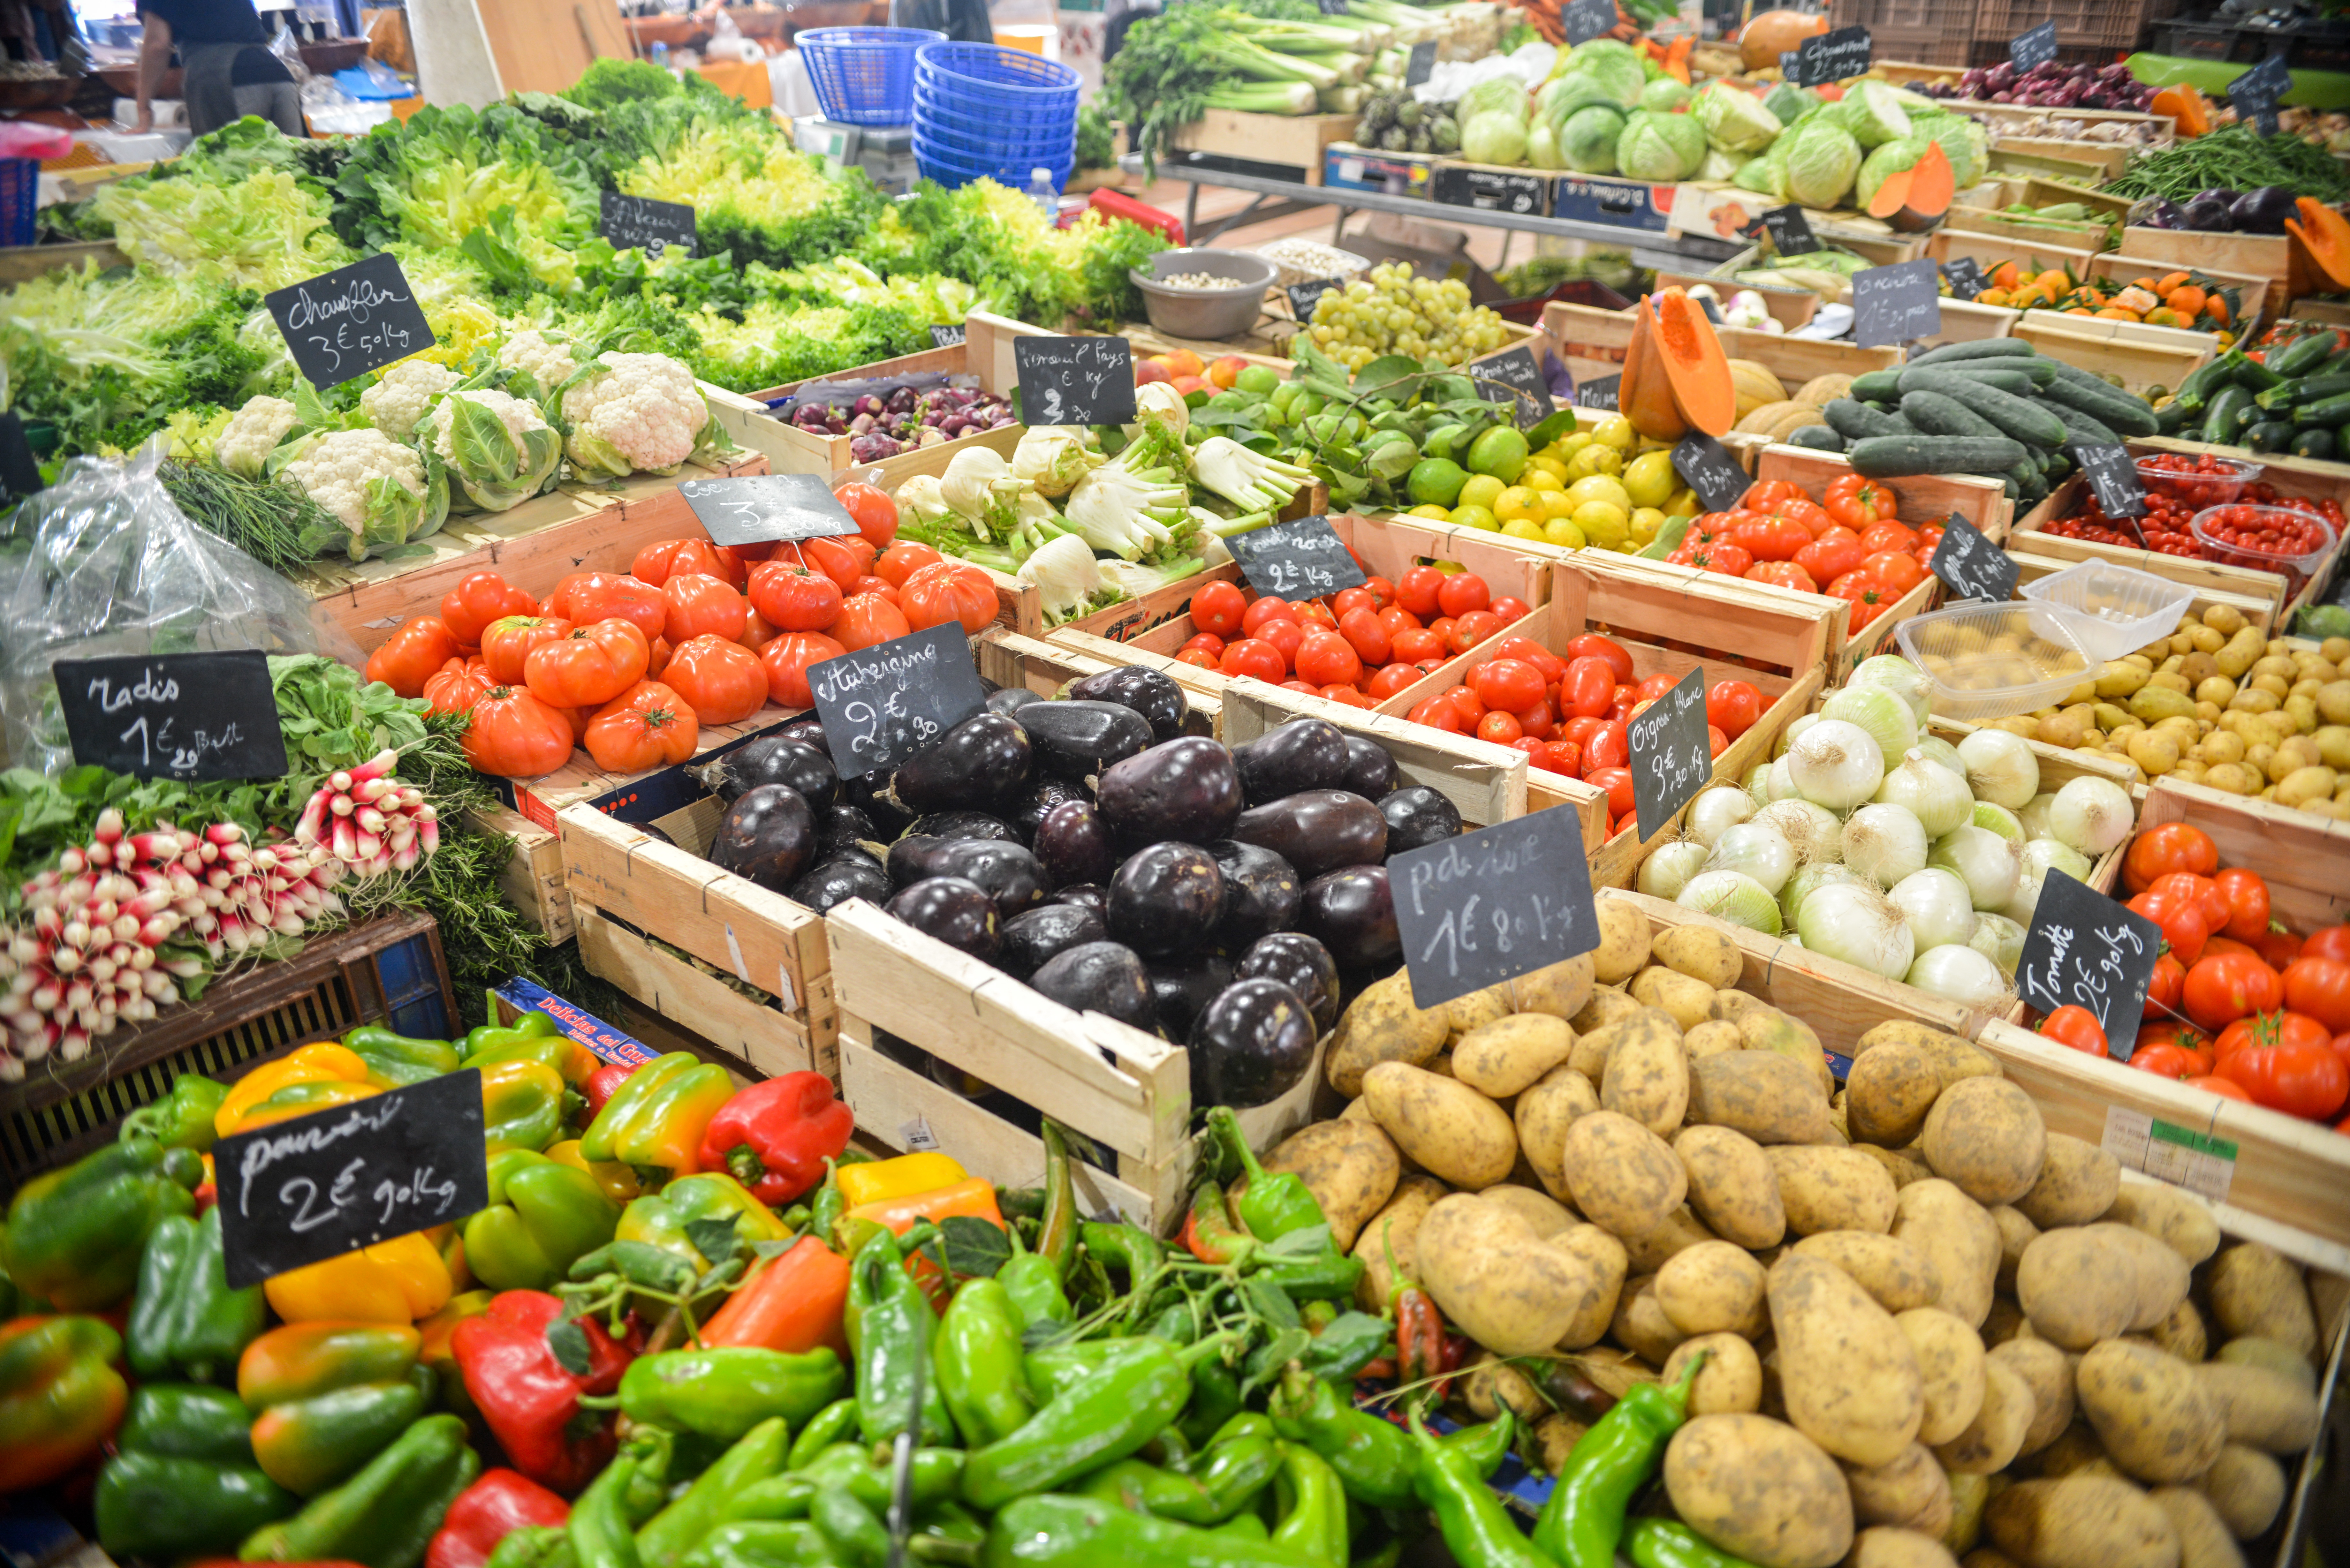
city, food, vendor, produce, vegetable, market, marketplace, healthy, public space, grocery, vegetables, peppers, tomatoes, vegetarian, supermarket, street market, grocery store, cabbage, potatoes, bio, local food, whole food, eggplants, vegies, human settlement, greengrocer, aubergines